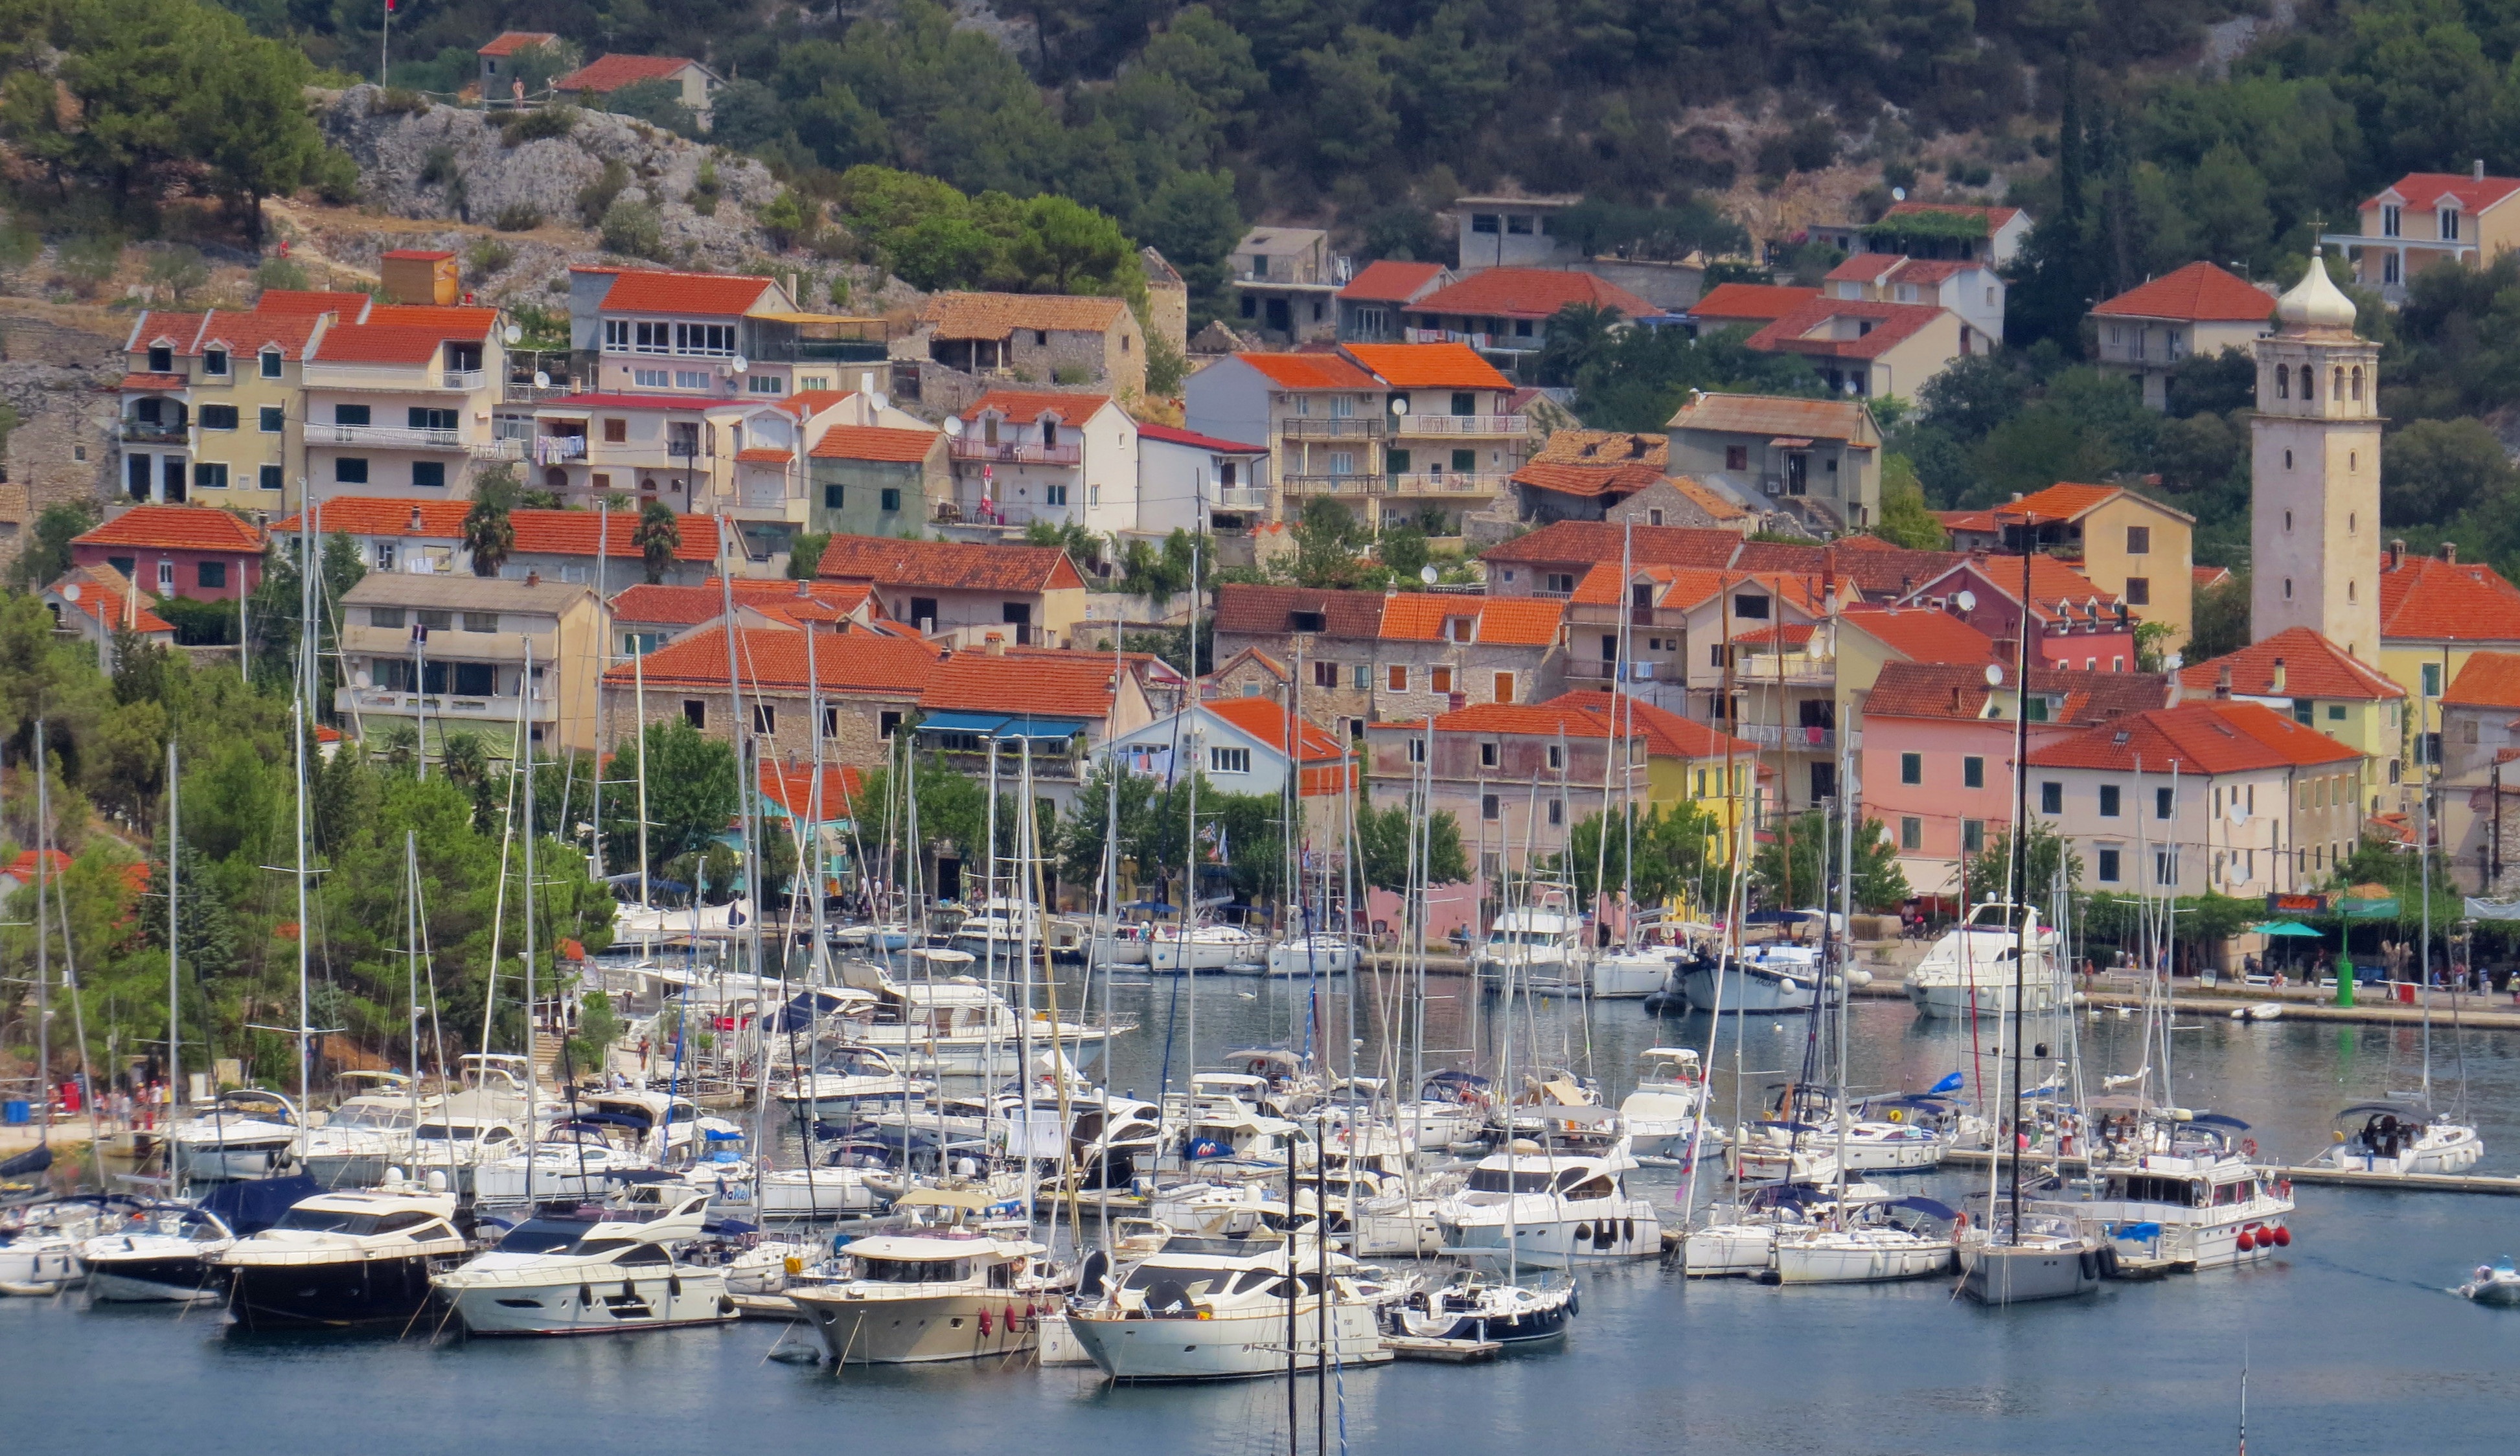
landscape, sea, water, nature, dock, town, ship, cityscape, summer, vehicle, holiday, bay, harbor, marina, rest, port, tourism, waterway, rocks, sunny, haven, croatia, holidays, houses, ships, the roofs, adriatic, the coast, skradin